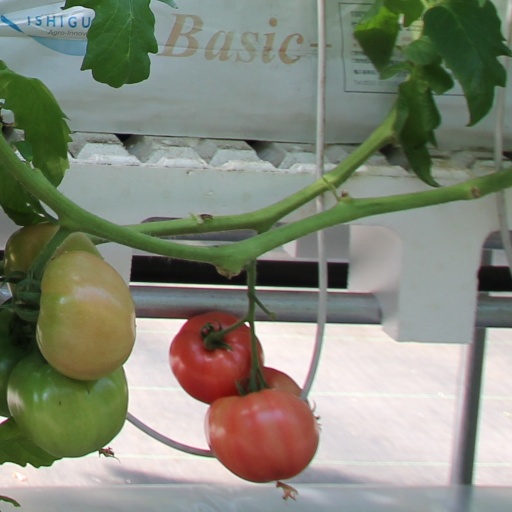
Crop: tomato